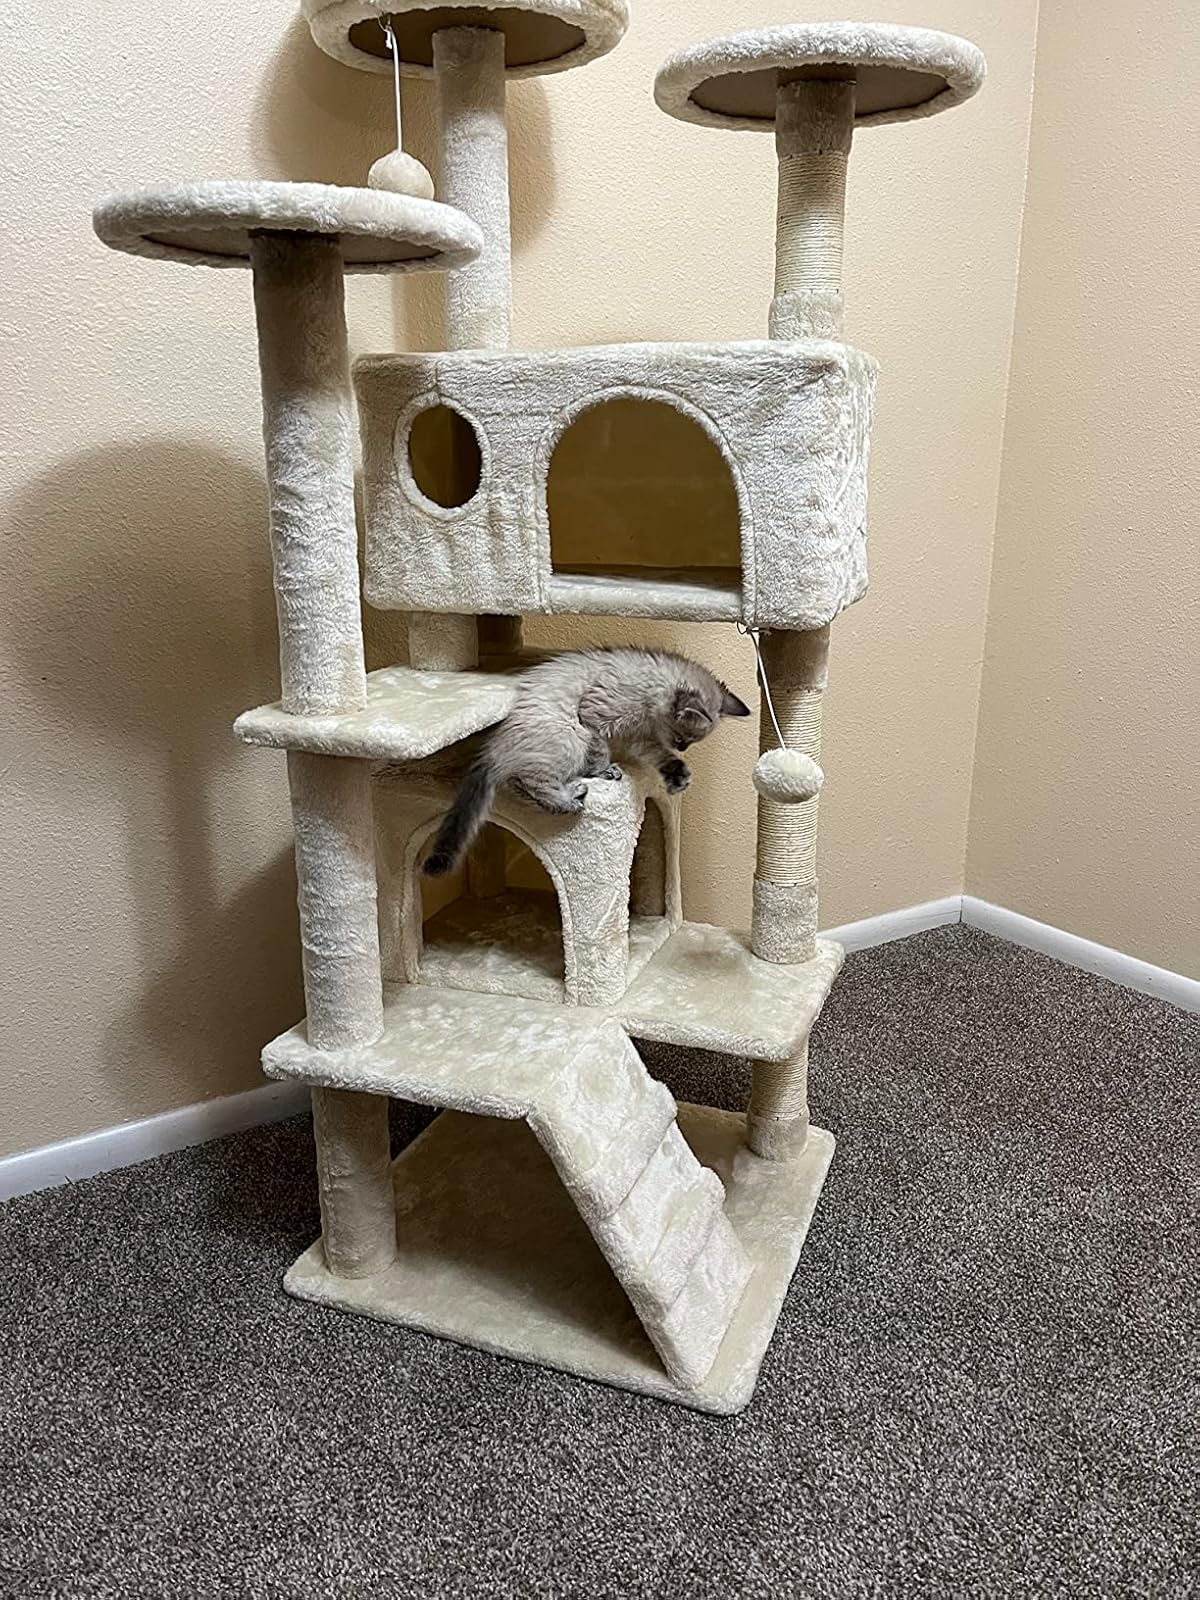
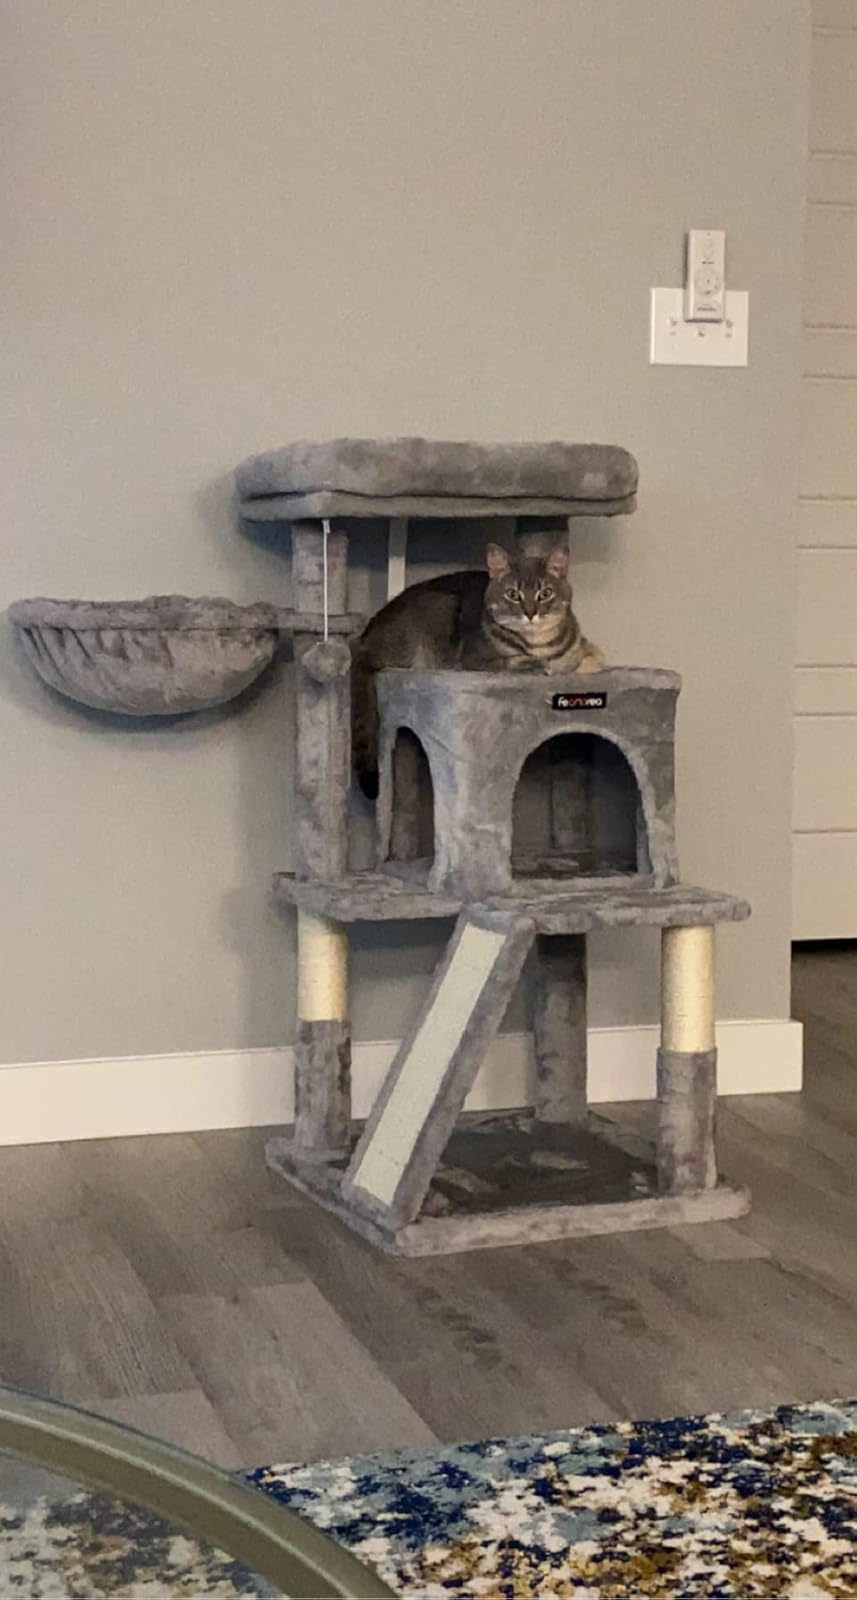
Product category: items_cat tree
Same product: no